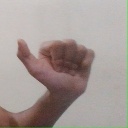
अक्षर: त